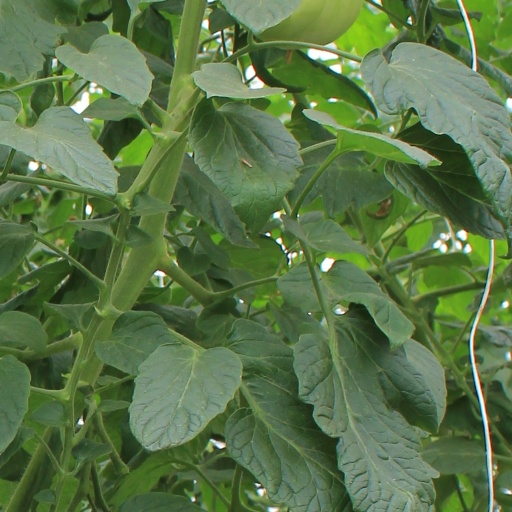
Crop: tomato